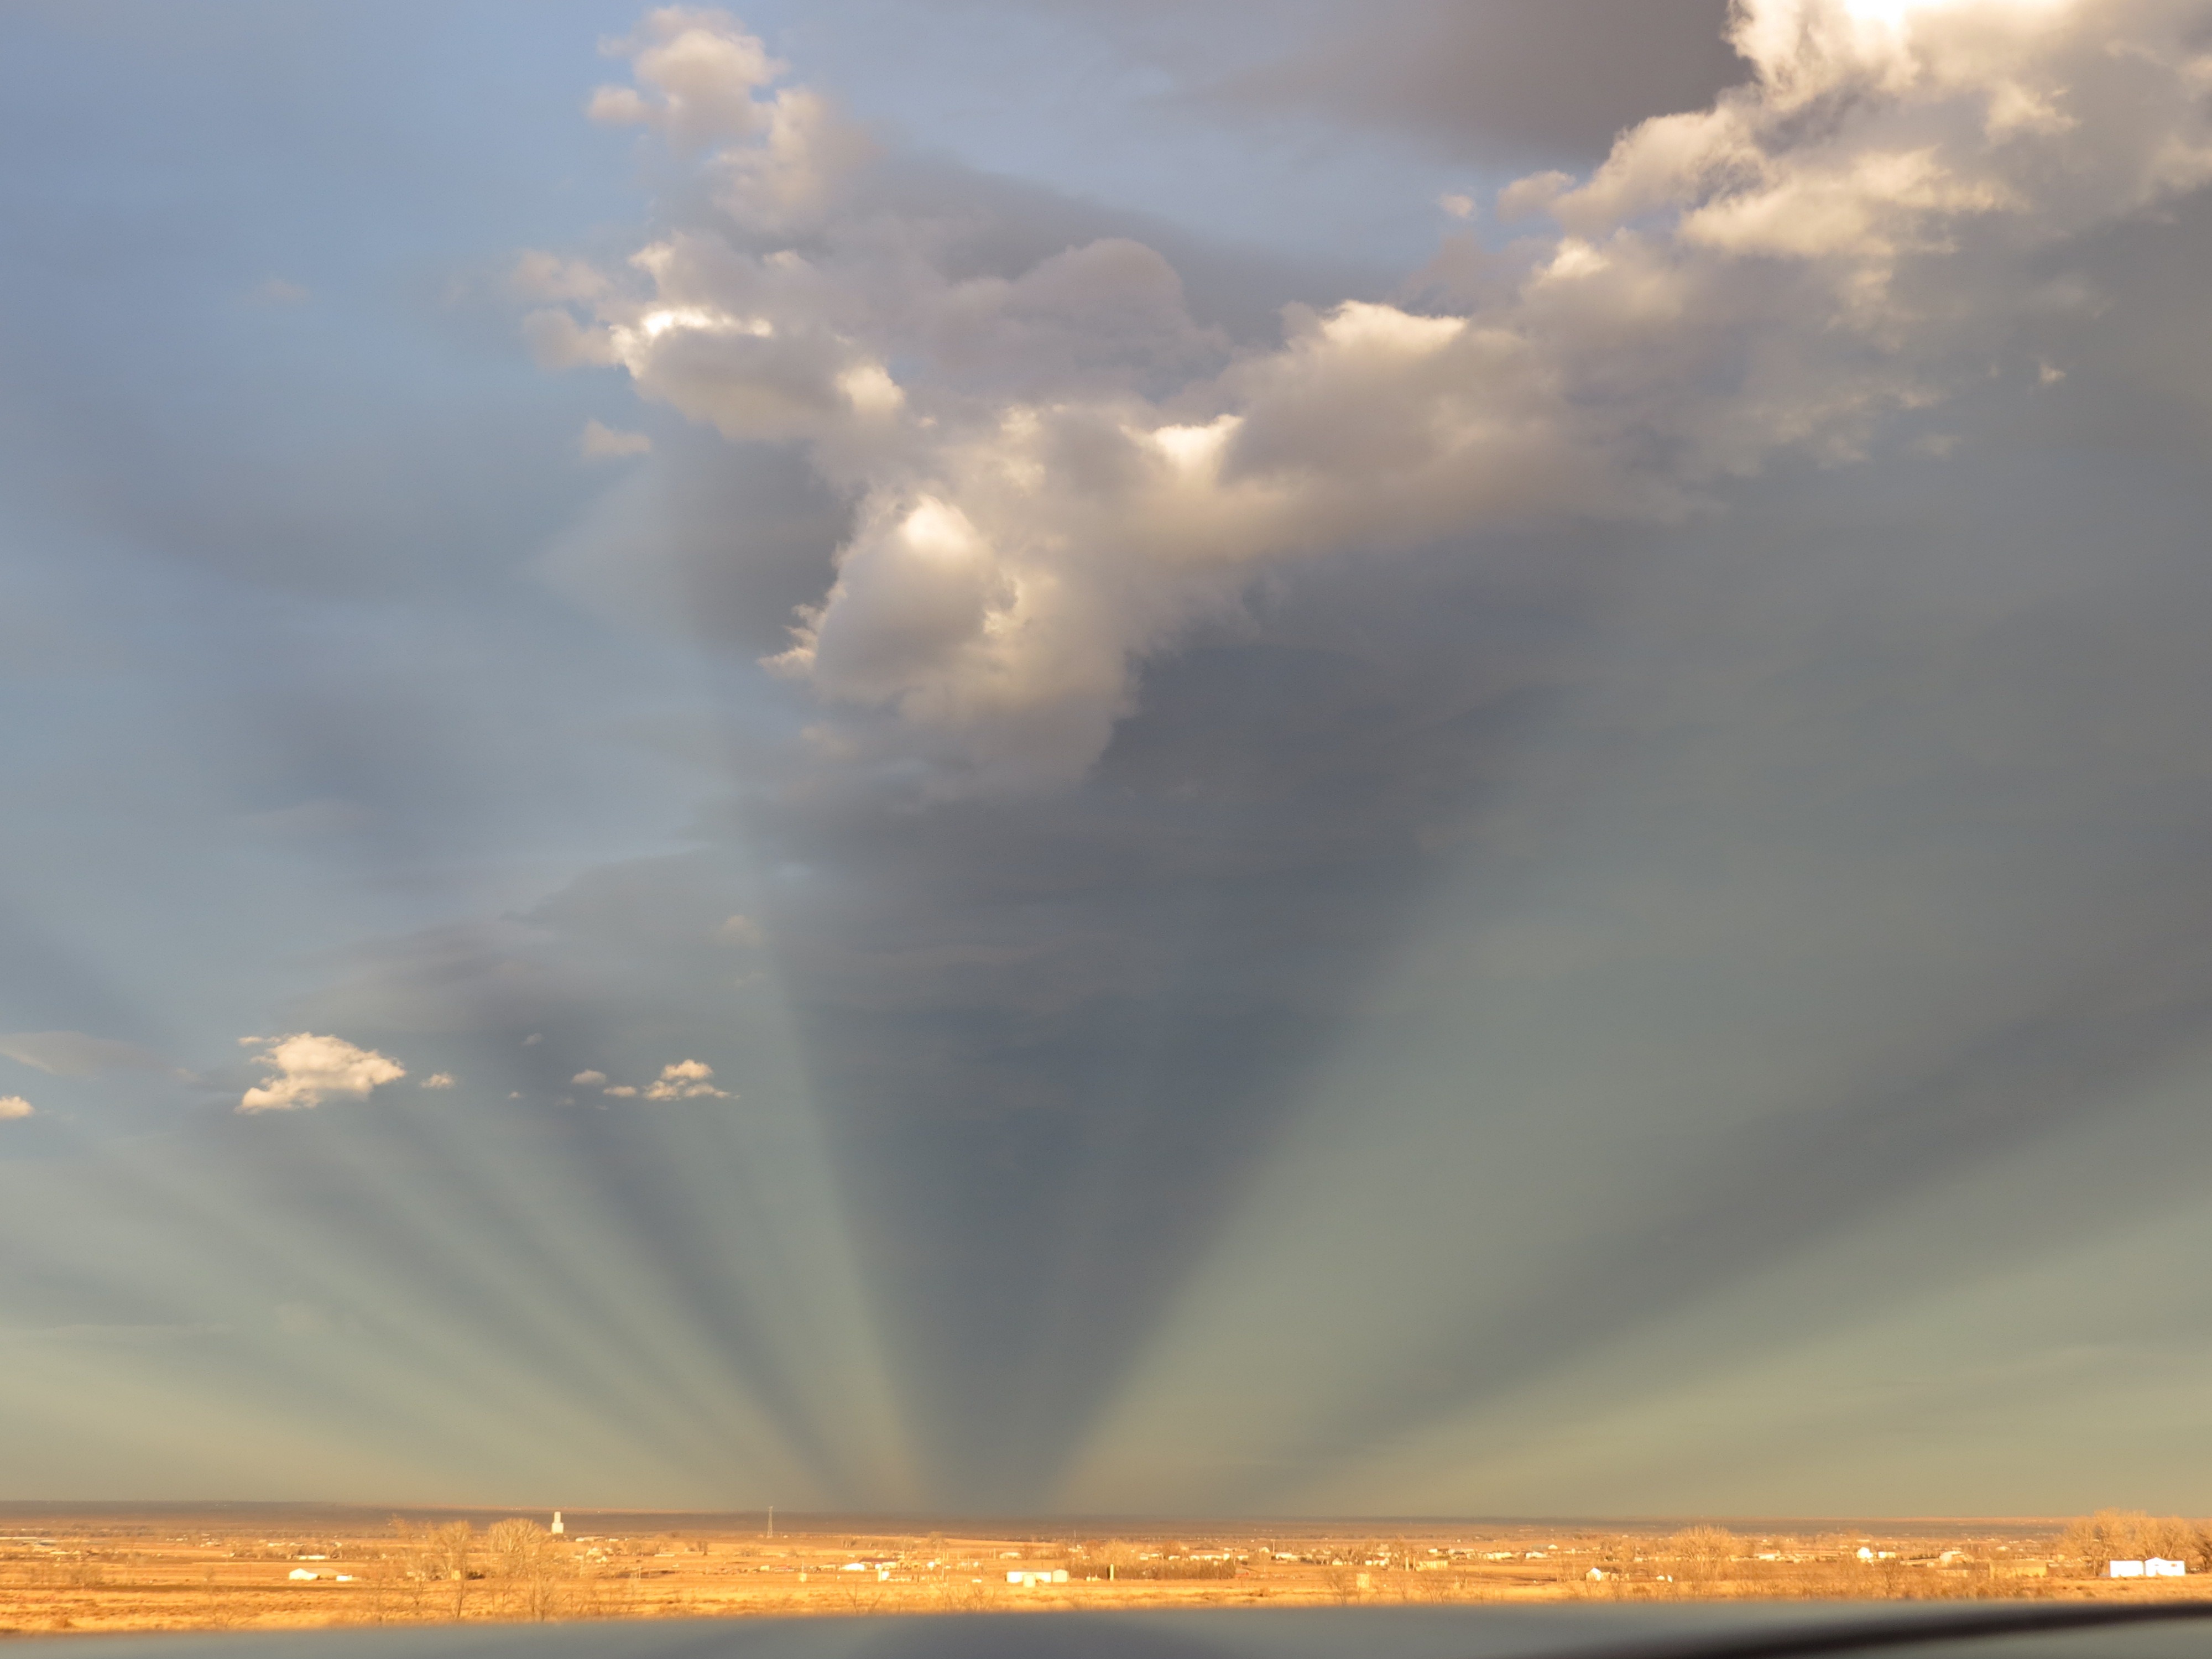
nature, horizon, cloud, sky, sun, sunrise, sunset, prairie, countryside, sunlight, morning, dawn, atmosphere, dusk, environment, evening, tranquil, scenic, weather, cloudscape, outdoors, clouds, meteorology, afterglow, meteorological phenomenon, atmospheric phenomenon, atmosphere of earth, anticrepuscular rays